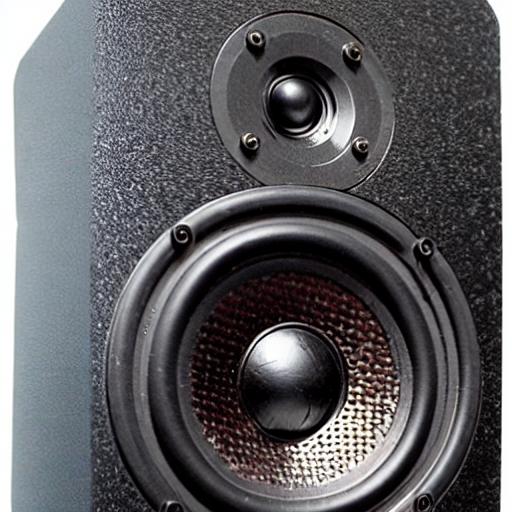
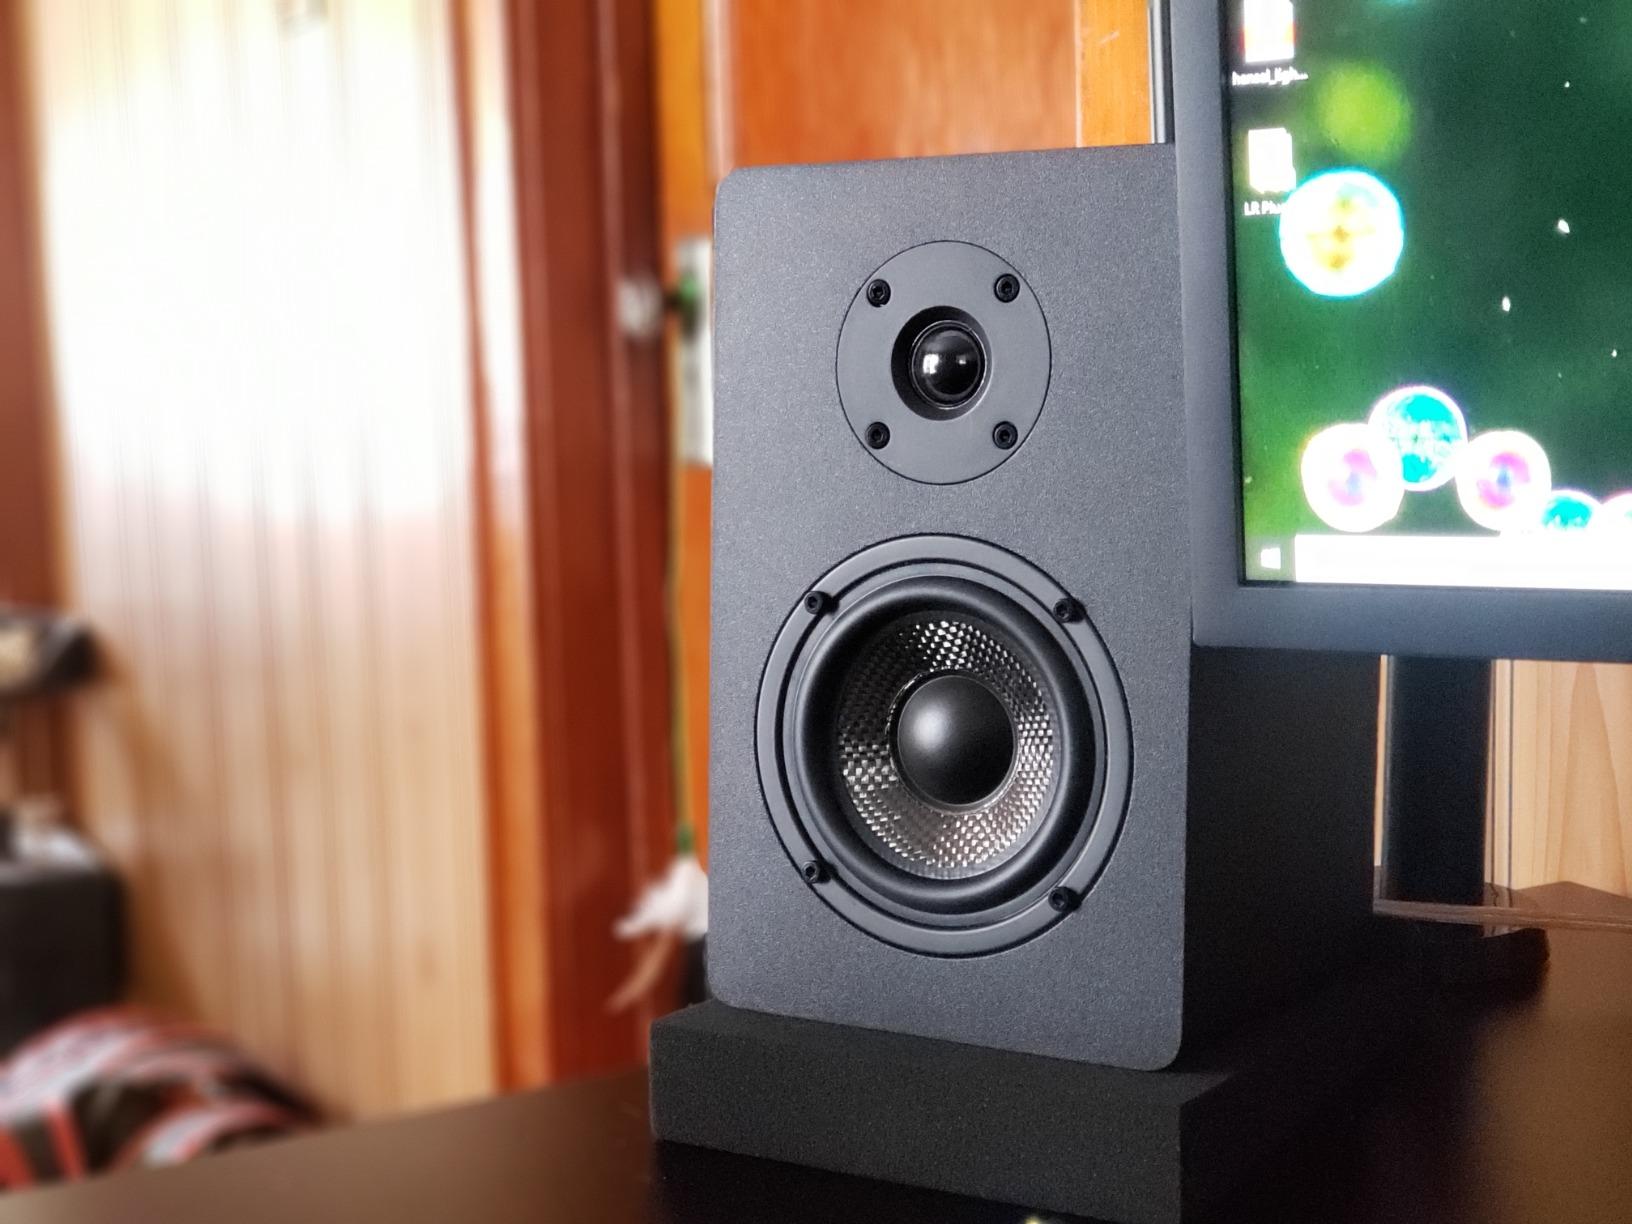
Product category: speaker
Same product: no